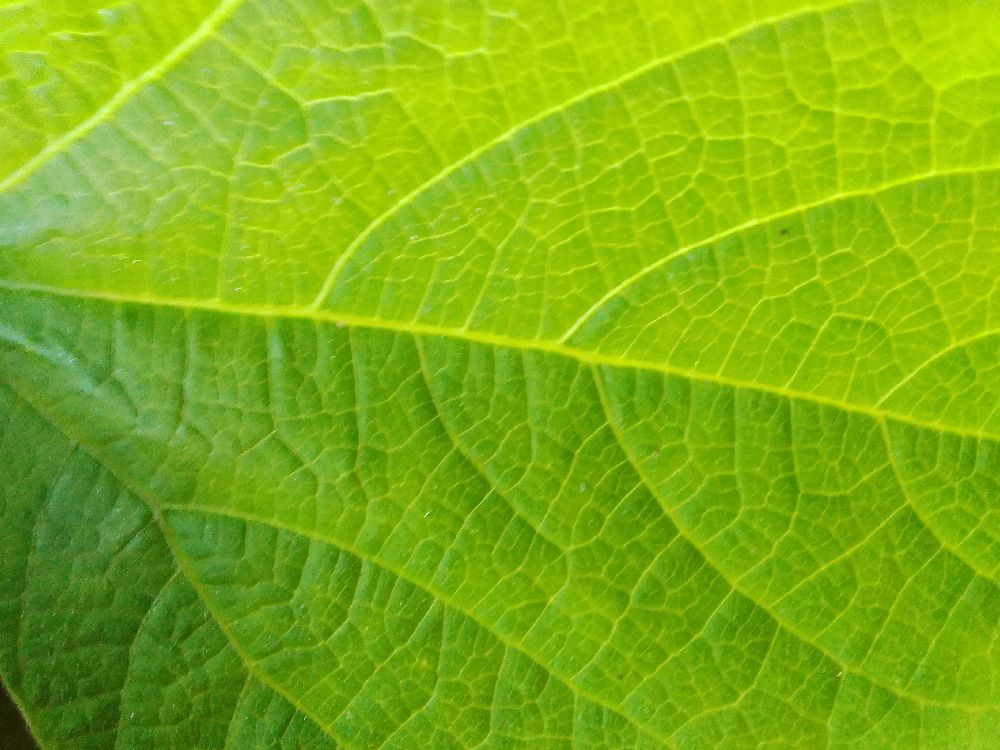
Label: healthy